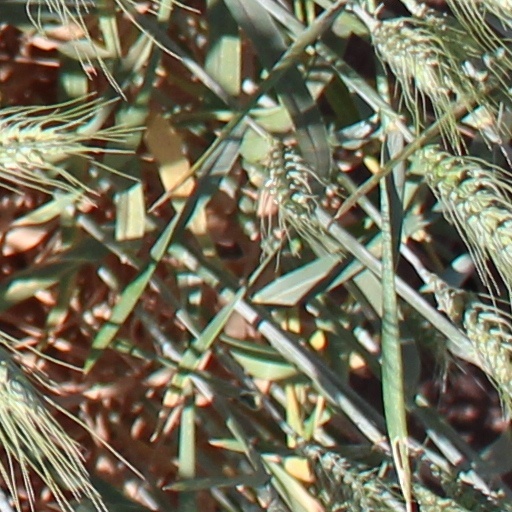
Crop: wheat